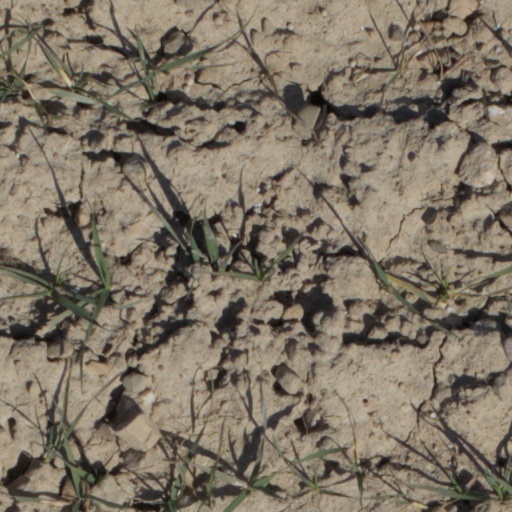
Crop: wheat